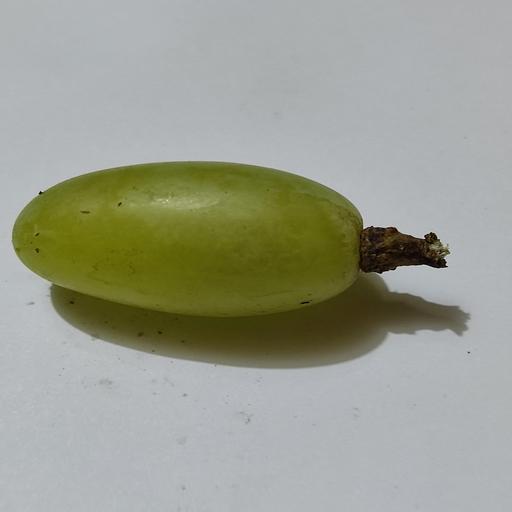
Crop type: Grape